Filipino martial arts

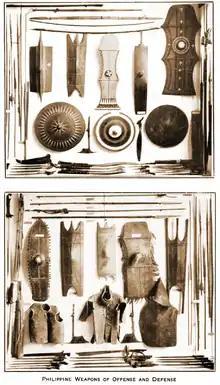
"Philippine Weapons of Offense and Defense" - plate 1, Krieger Collection, United States National Museum

Filipino martial arts (FMA) refer to ancient and newer modified fighting methods devised in the Philippines. It incorporates elements from both Western and Eastern Martial Arts; the most popular forms of which are known as Arnis, Eskrima, and Kali. The intrinsic need for self-preservation was the genesis of these systems. Throughout the ages, invaders and evolving local conflict imposed new dynamics for combat in the islands now making up the Philippines. The Filipino people developed battle skills as a direct result of an appreciation of their ever-changing circumstances. They learned, often, out of necessity on how to prioritize, allocate and use common resources in combative situations. Filipinos have been heavily influenced by a phenomenon of cultural and linguistic mixture. Some of the specific mechanisms responsible for cultural and martial change extended from phenomena such as war, political and social systems, technology, and trade and practicality.